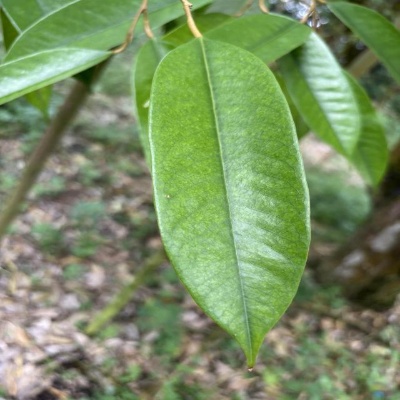
Label: Leaf_Healthy